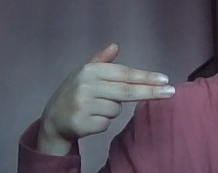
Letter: ghain